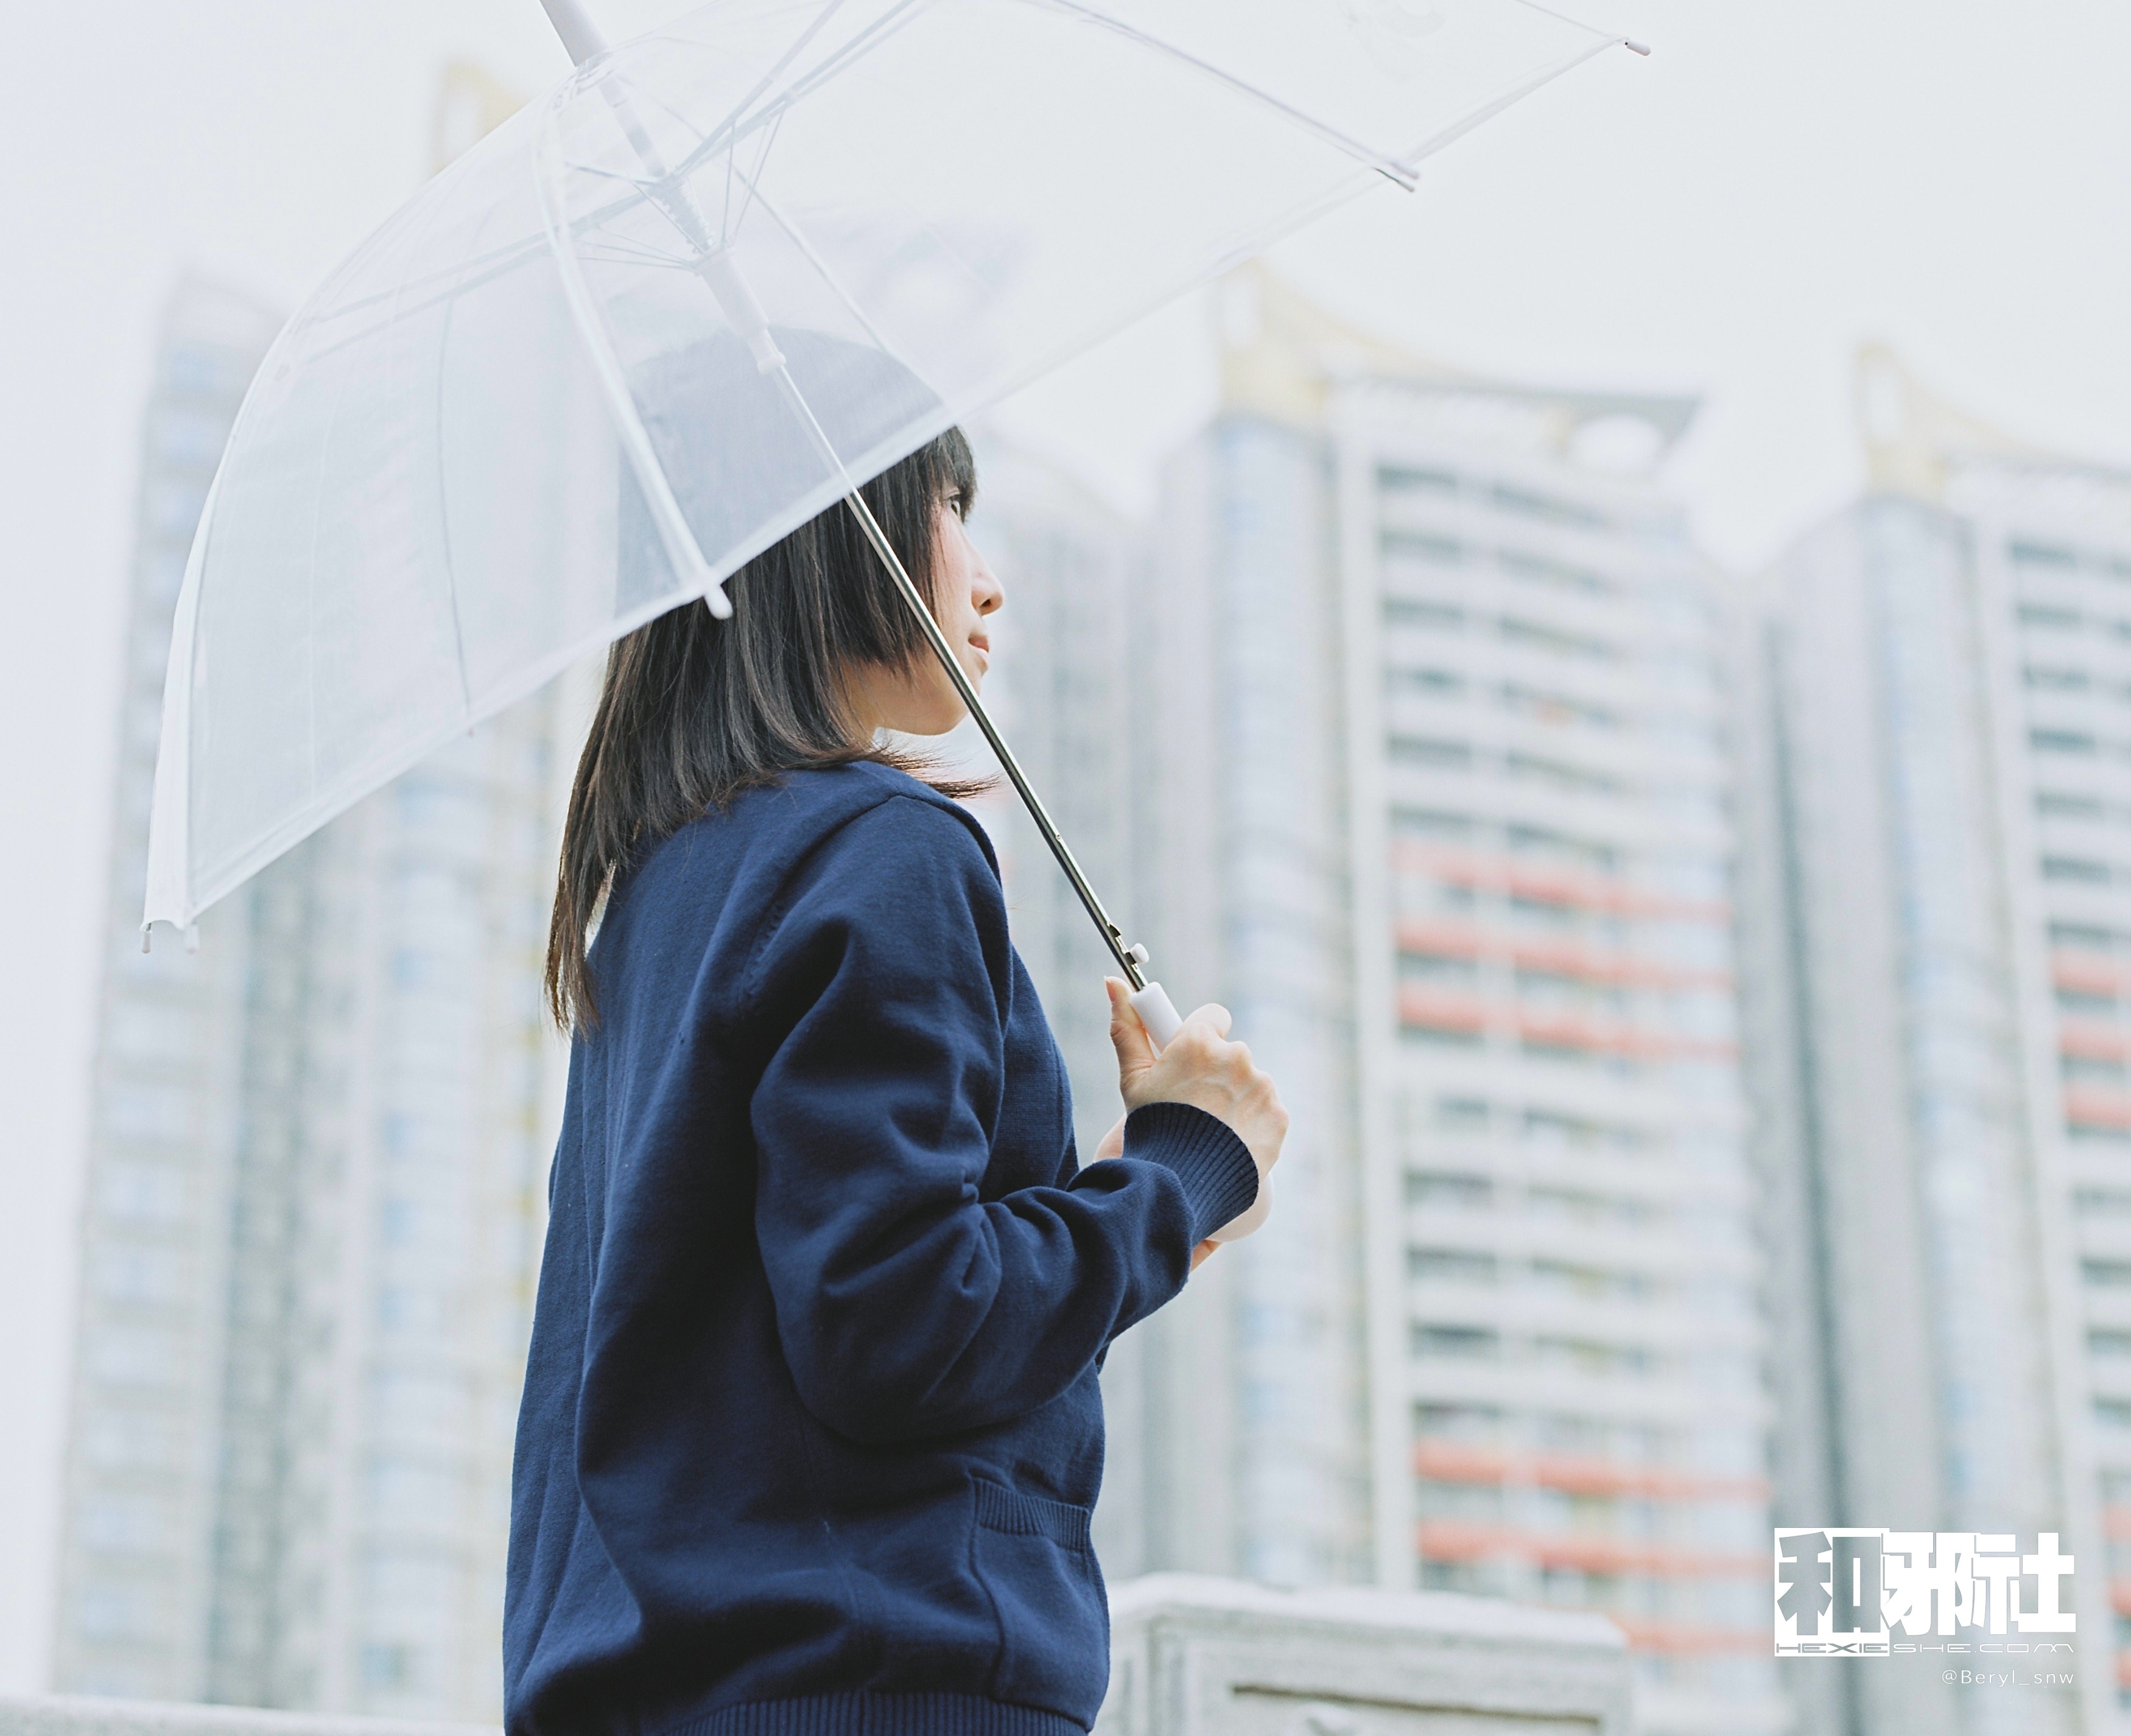
girl, cloudy, cute, film, fujifilm, portrait, chinese, youth, sitting, face, 2014, darkblue, uniform, canton, school, 120, f28, schoolgirl, schooluniform, mamiya, 6x7, mediumformat, teen, highschool, 110mm, pro160ns, adsl, rz67, sekor